Fairey Firefly

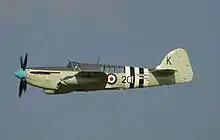
Preserved Firefly AS.6 demonstrating in Korean War-style markings

FAA Fireflies were again deployed in the Far East amid the Malayan Emergency, where it was used to conduct ground-attack operations against Malayan Communist Party insurgents. The Firefly's front line career with the FAA came to an end shortly following the introduction of the newer and larger Fairey Gannet, which effectively replaced the type. The RAN also decided to relegate their Fireflies to secondary duties following the adoption of newer aircraft, such as the Gannet and the jet-powered de Havilland Sea Venom. Several versions of the type were developed later in its career to serve in a number of secondary roles, including as trainers, target tugs and drone aircraft. As an example, the Indian Navy acquired a batch of 10 aircraft during the mid-1950s for target tug purposes. By the end of the 1950s, many operators were disposing of their remaining Fireflies, typically as scrap.